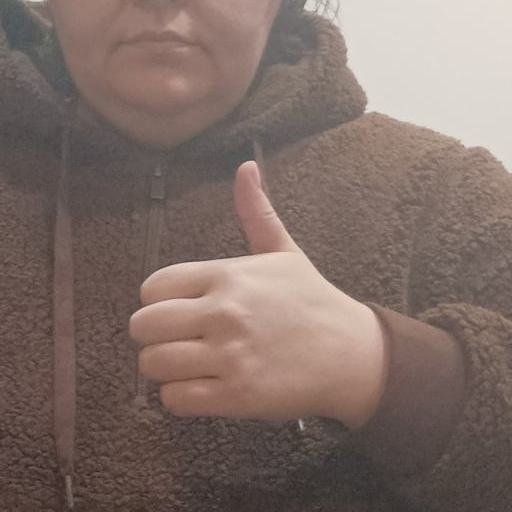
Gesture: like